Dassault Rafale

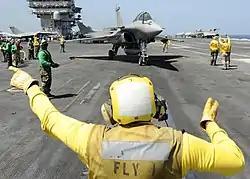
Rafale Ms aboard in 2008

F3 standard Rafales are capable of undertaking many different mission roles with a range of equipment, namely air defence/superiority missions with Mica IR and EM air-to-air missiles, and precision ground attacks typically using SCALP EG cruise missiles and AASM Hammer air-to-surface missiles. In addition, anti-shipping missions could be carried out using the AM39 Exocet sea skimming missile, while reconnaissance flights would use a combination of onboard and external pod-based sensor equipment. Furthermore, the aircraft could conduct nuclear strikes when armed with ASMP-A missiles. In 2010, France ordered 200 MBDA Meteor beyond-visual-range air-to-air missiles (BVRAAM) which greatly increases the distance at which the Rafale can engage aerial targets.